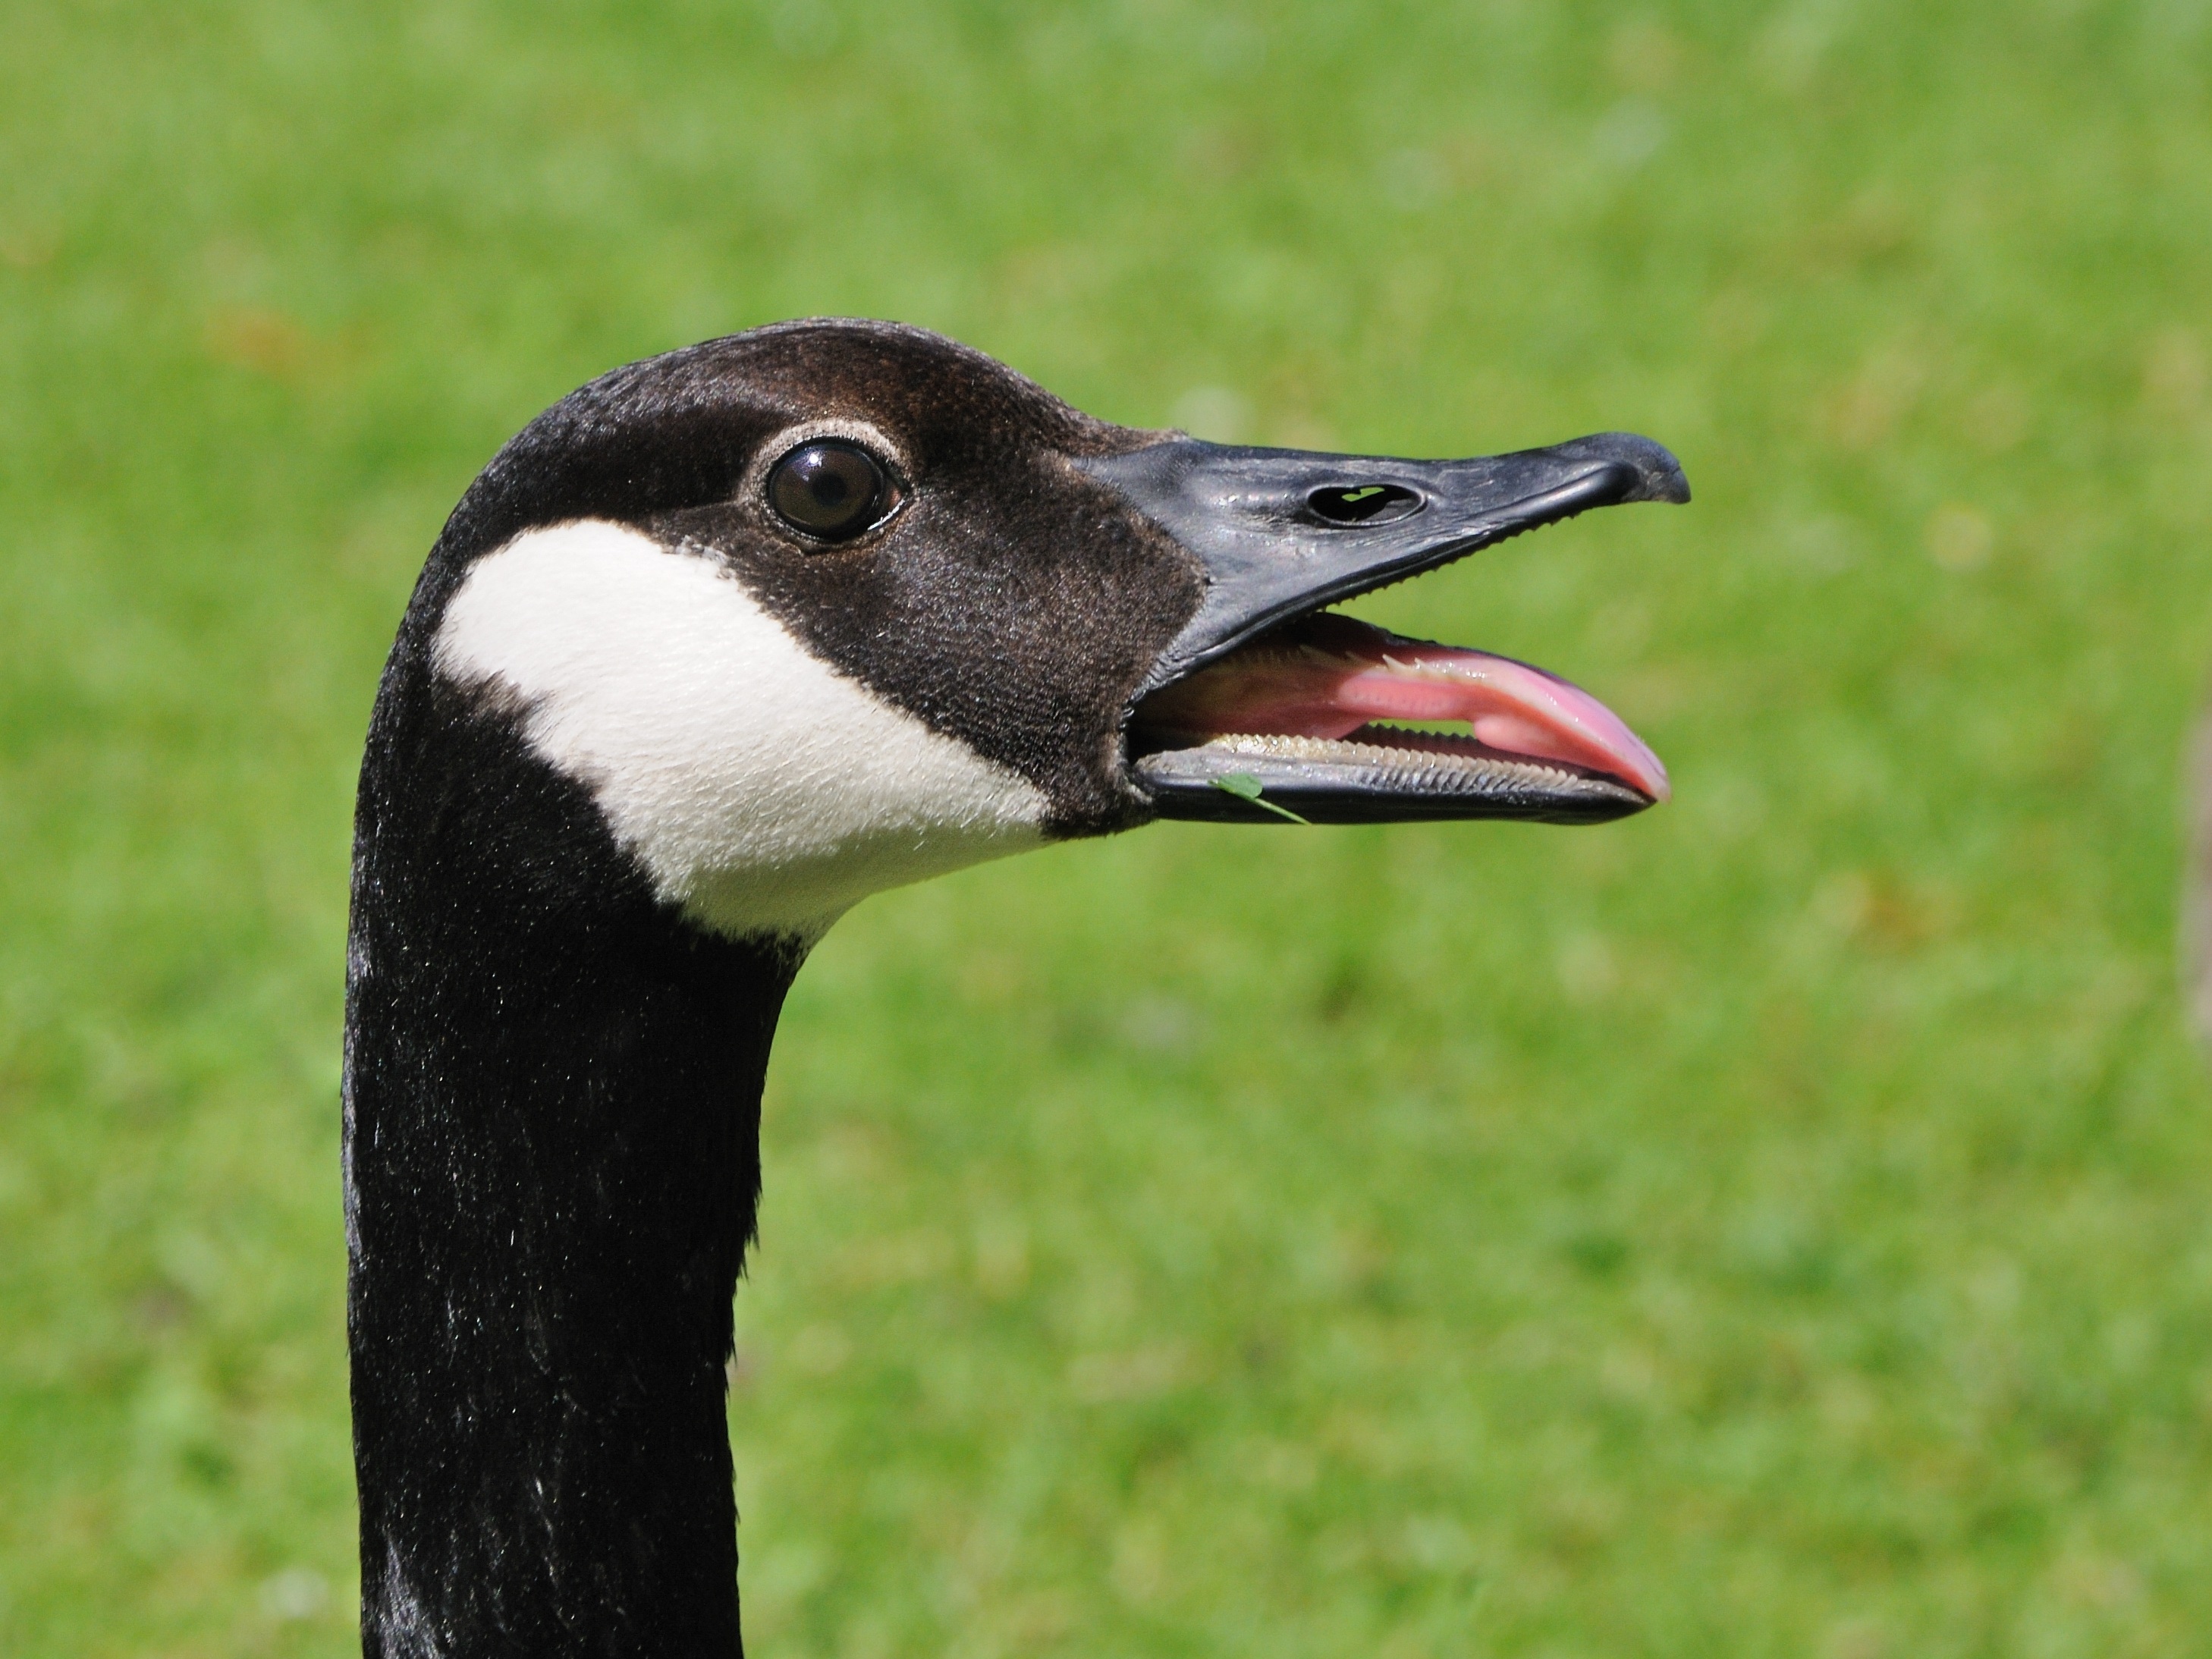
bird, animal, wildlife, beak, fauna, close up, duck, head, goose, vertebrate, waterfowl, water bird, ducks geese and swans, barnacle goose